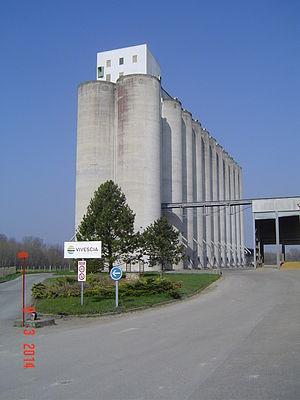
Roncenay - Les silos
Roncenay est une commune française, située dans le département de l'Aube en région Grand Est.